Judd Tully

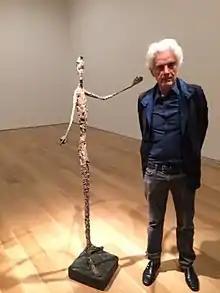
Judd Tully with the hand-painted Alberto Giacometti bronze, "Pointing Man" from 1947 at Christie's New York 2015.

Judd Tully is an American art critic and journalist who writes about artists and the art market. He has been contributor to BlouinARTINFO, "The Washington Post", "ARTnews", "Flash Art" and covered topics such as the potential indictment of museum staff in response to Robert Mapplethorpe's 1990 retrospective, and some of the first post-war multi-million dollar auction records. He is formerly the editor-at-large for the website Blouin Artinfo. He has also appeared on CNBC and MSNBC.